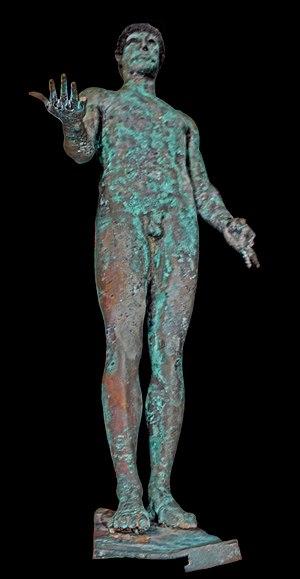
L’Apollon de Gaza est une statue de bronze haute d’environ 1,75 m et d'un poids d'environ 460 kg découverte dans la bande de Gaza en août 2013. Elle n’est connue que par des photographies. Elle représente le dieu Apollon nu, comme un adolescent imberbe, debout et tendant devant lui la main gauche comme pour porter un objet. Sous ses pieds est encore fixée la plinthe de bronze qui lui servait de socle.